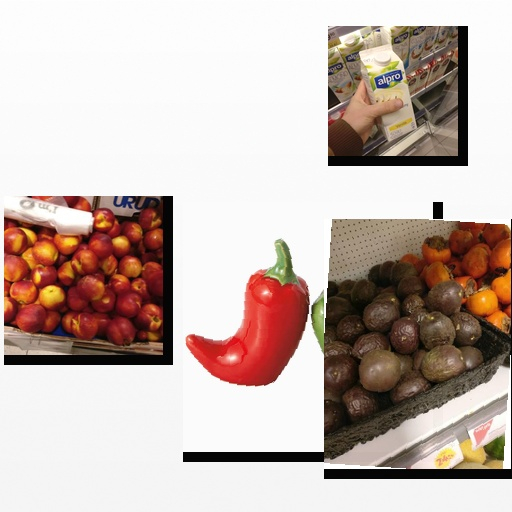
Food items: soyghurt, nectarine, passion_fruit, chili_pepper